Yanceyville, North Carolina

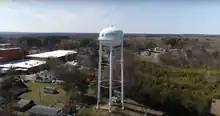
Yanceyville's municipal water tower

The Caswell County Department of Parks and Recreation provides indoor and outdoor recreational facilities, as well as sports programs and activities.